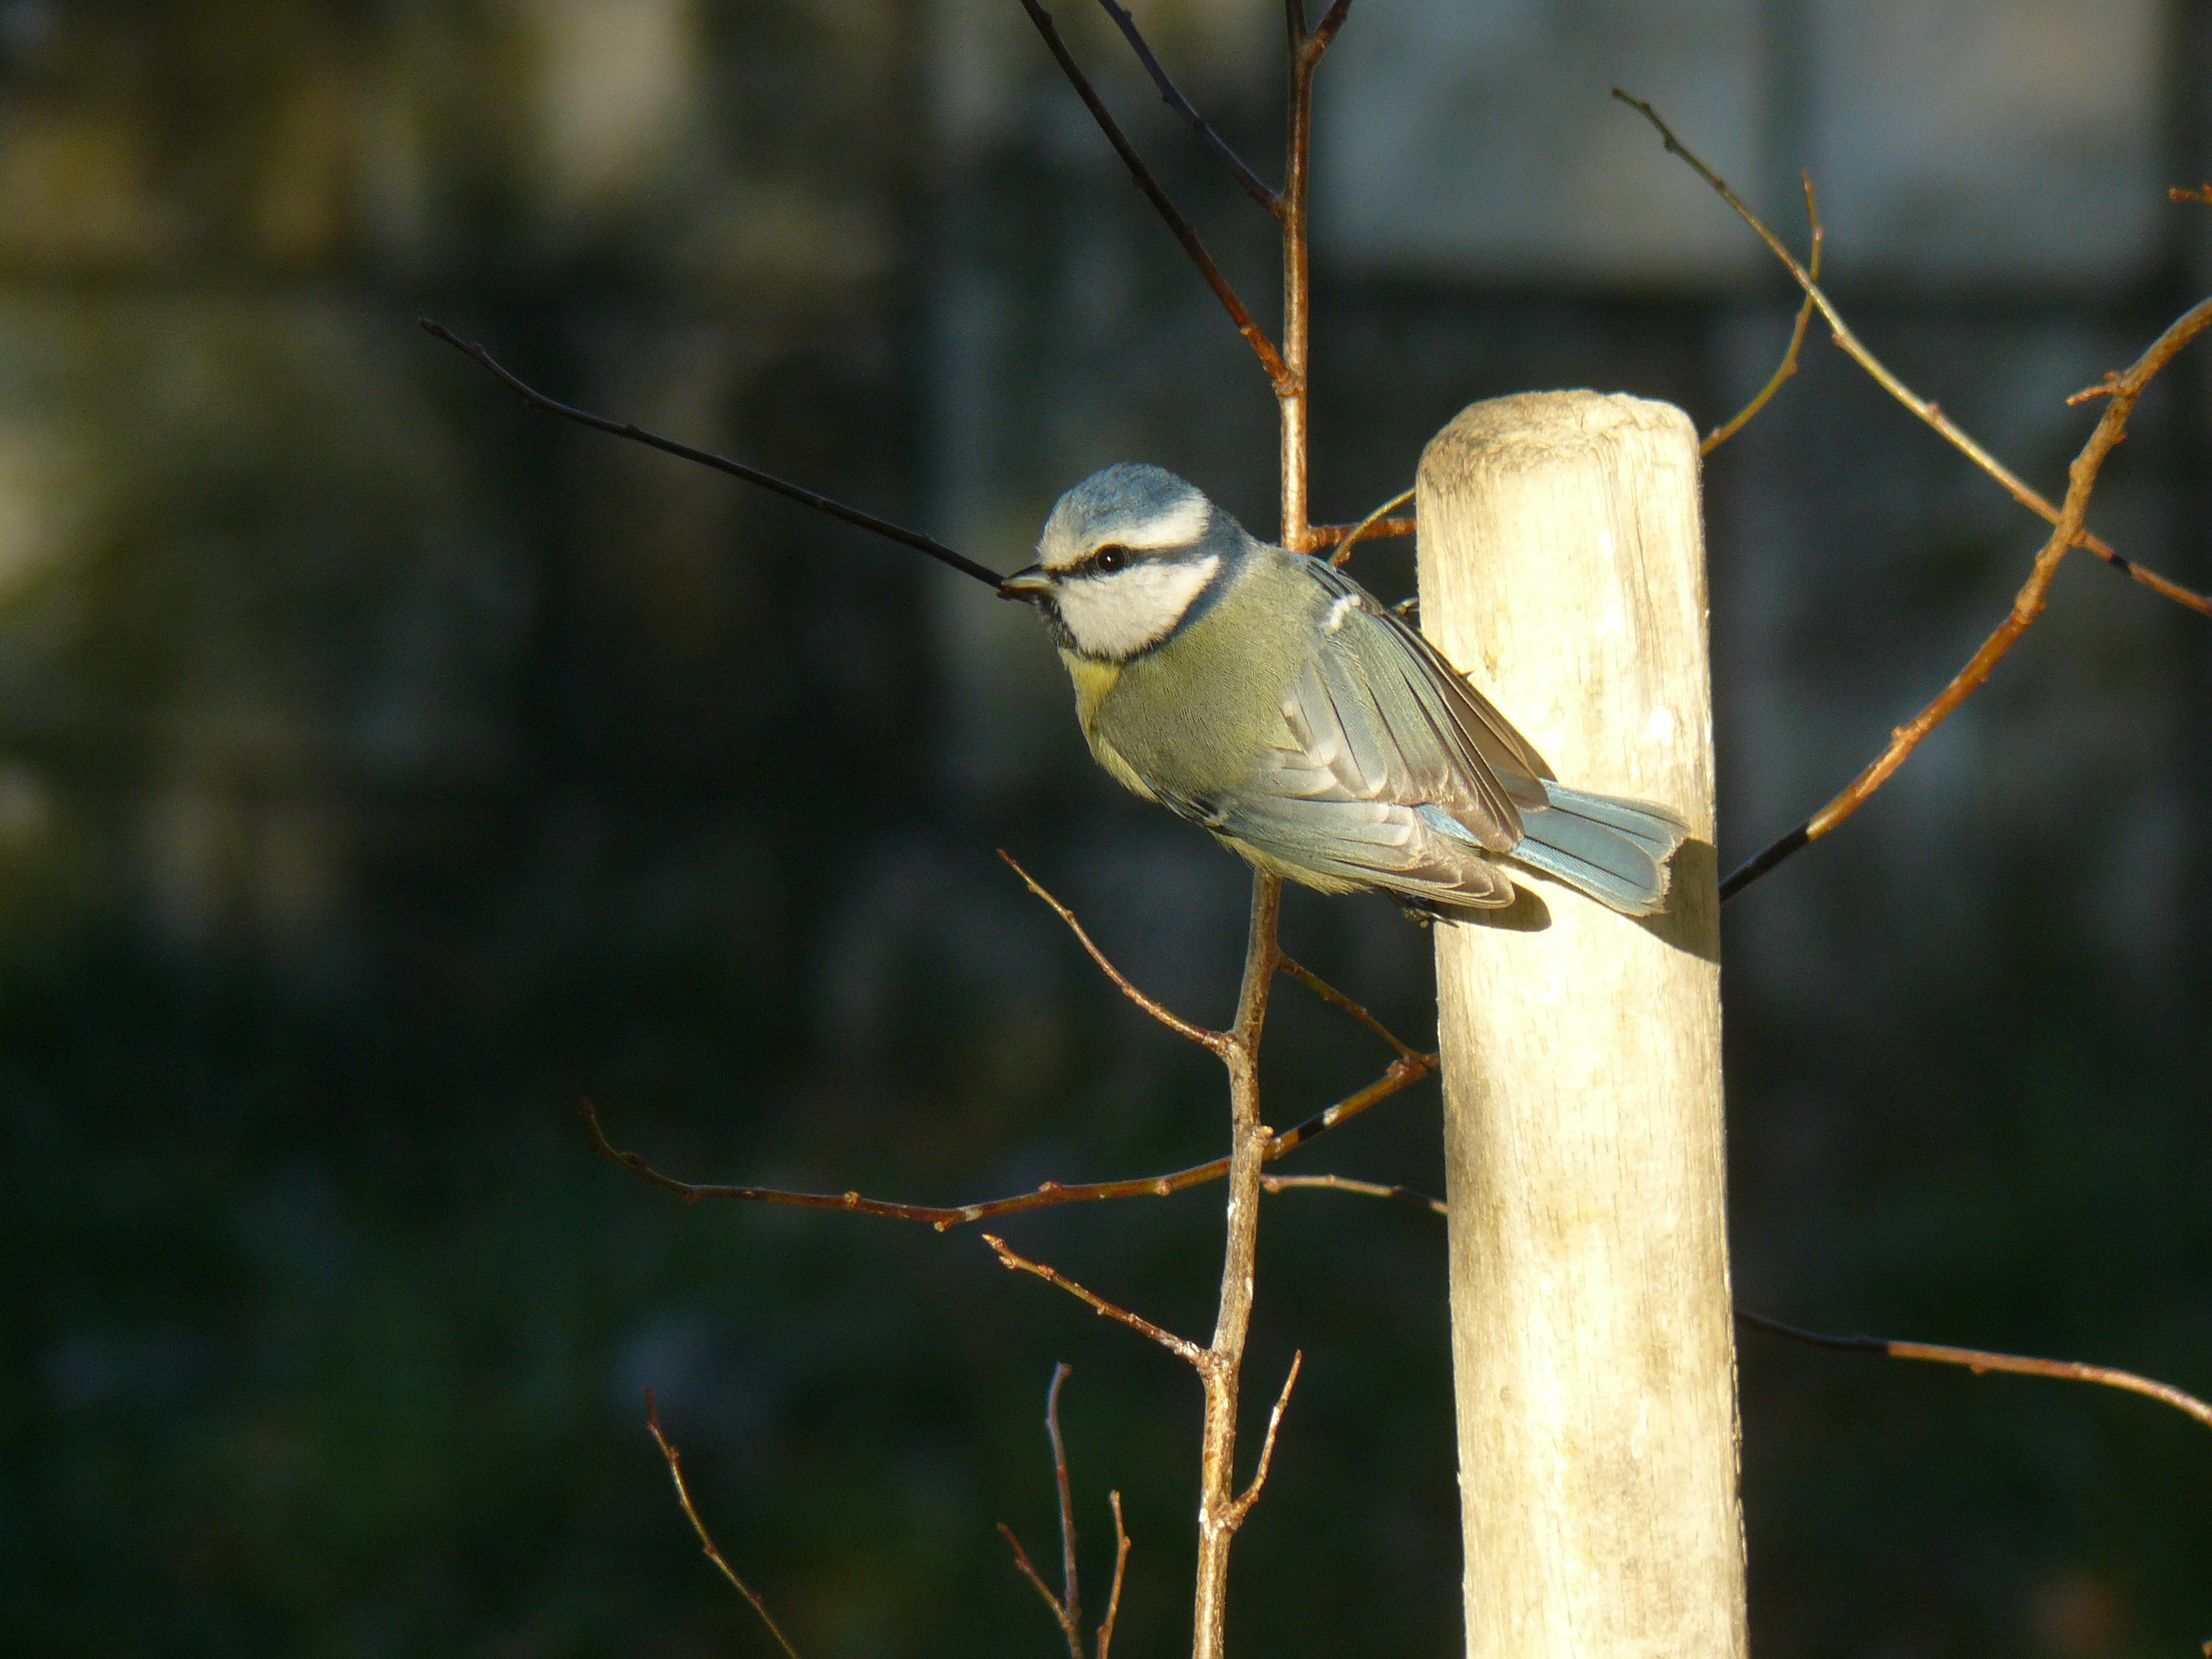
nature, branch, bird, wildlife, beak, fauna, vertebrate, blue tit, wren, old world flycatcher, perching bird